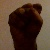
The image shows a hand gesture representing the letter 'S' in Indian Sign Language.